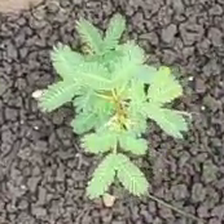
Weed species: Dwarf_cassia_(Chamaecrista pumila)